RapidBus (TransLink)

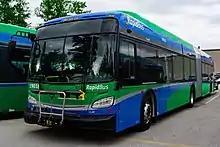

RapidBus is an express bus network with bus rapid transit elements in Metro Vancouver, British Columbia, Canada.